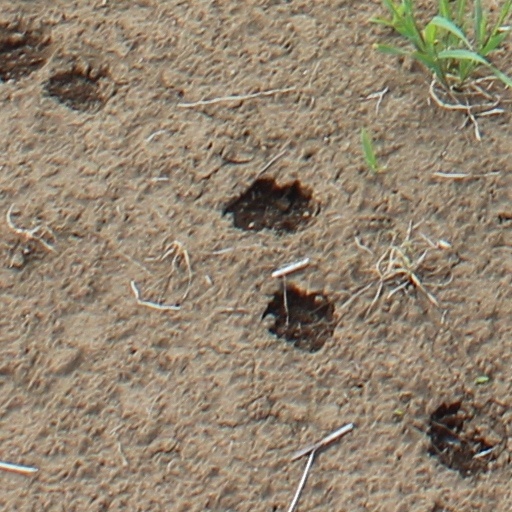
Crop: wheat